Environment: real
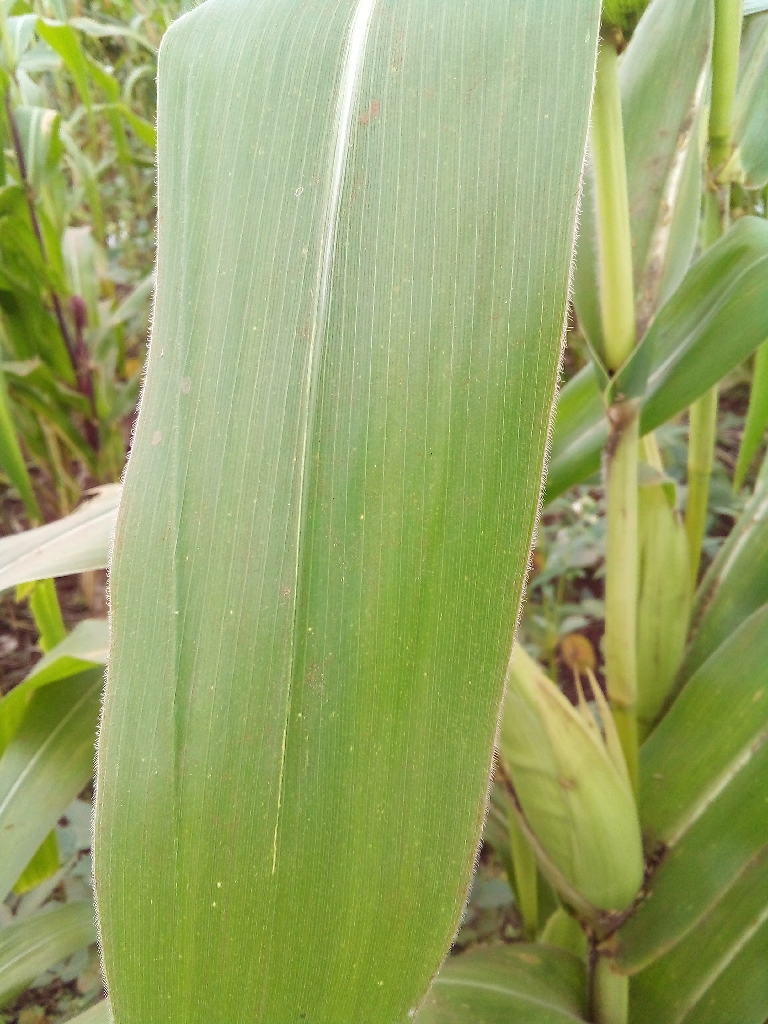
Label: healthy